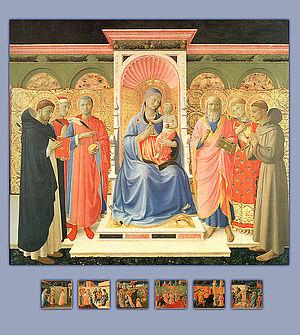
La liste des œuvres de Fra Angelico présente la liste des œuvres connues du peintre Guido di Pietro, resté célèbre sous le nom de Fra Angelico.
Le musée national San Marco, est la partie muséale du complexe de San Marco ; il est situé piazza San Marco à Florence, en Italie.